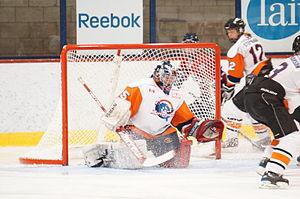
Les Barracudas de Burlington sont une équipe féminine de hockey sur glace de Burlington en Ontario au Canada qui a joué de 2007 à 2012 dans la Ligue canadienne de hockey féminin. L'équipe jouait ses matchs à domicile au Appleby Ice Center situé dans Burlington.